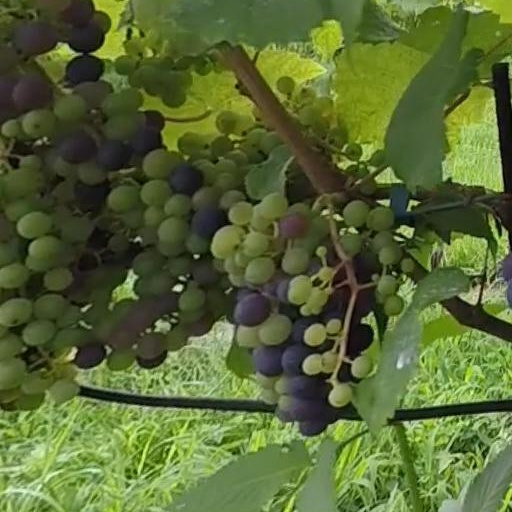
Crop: grape